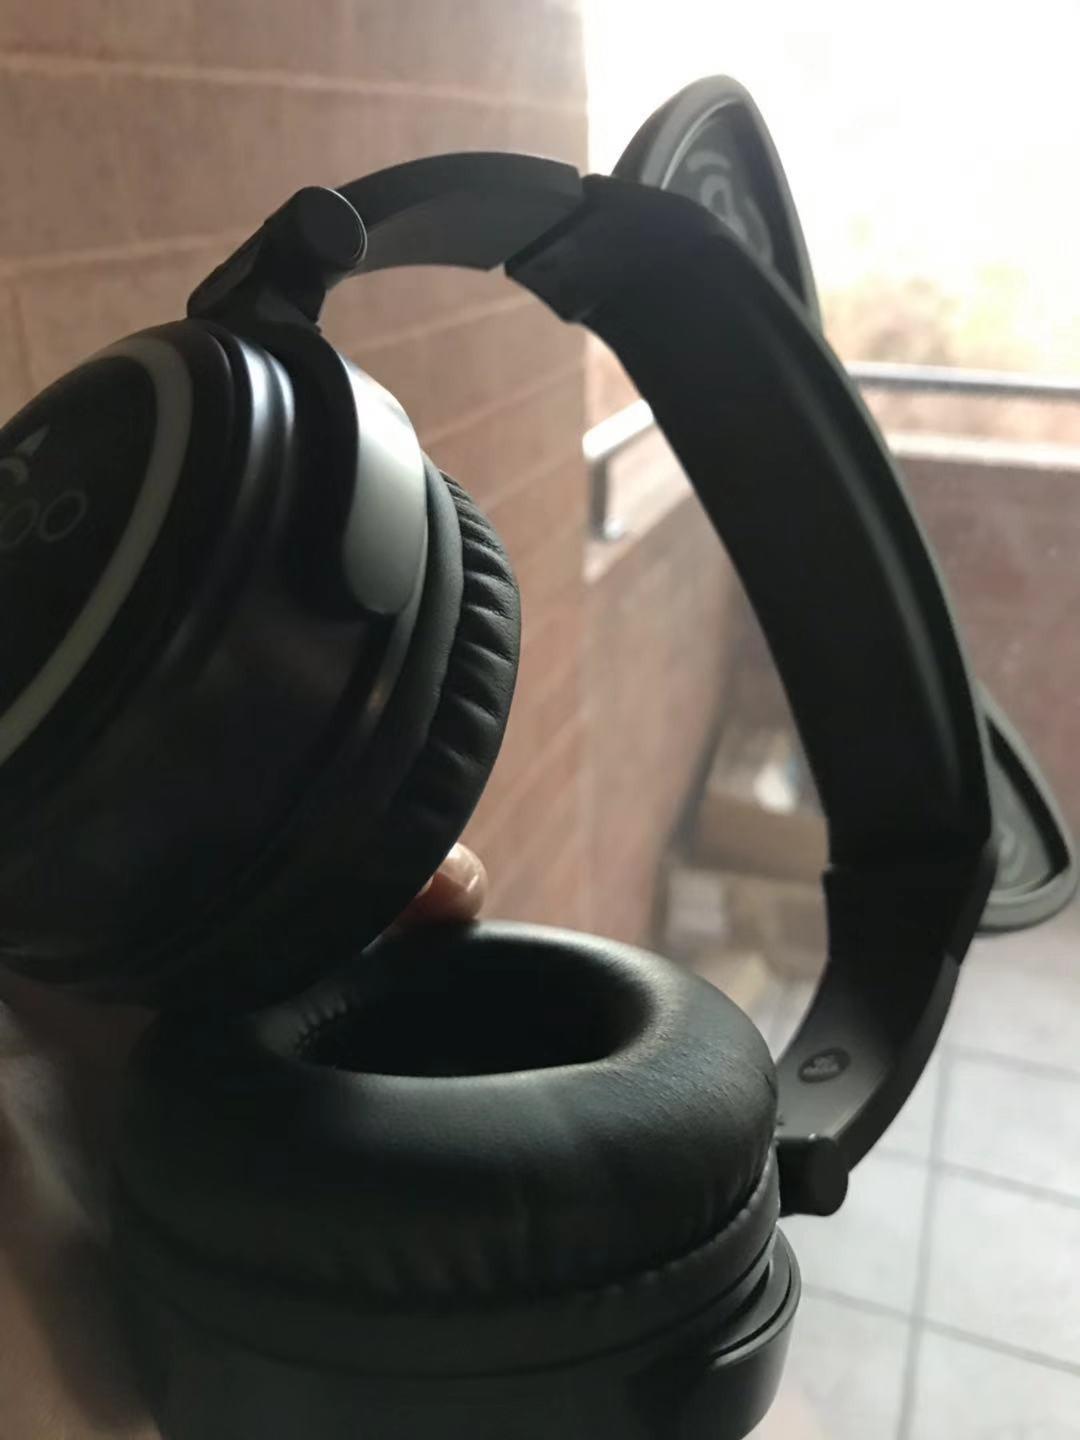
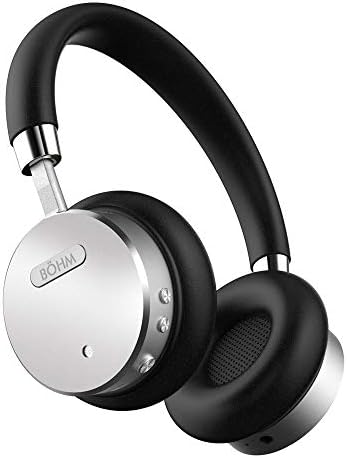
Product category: headphones
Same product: no